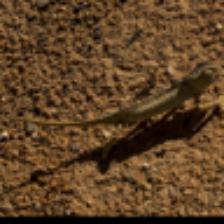
Label: NonHuman